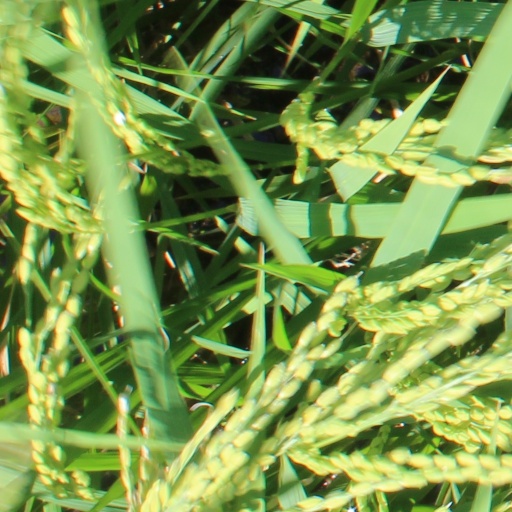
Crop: rice